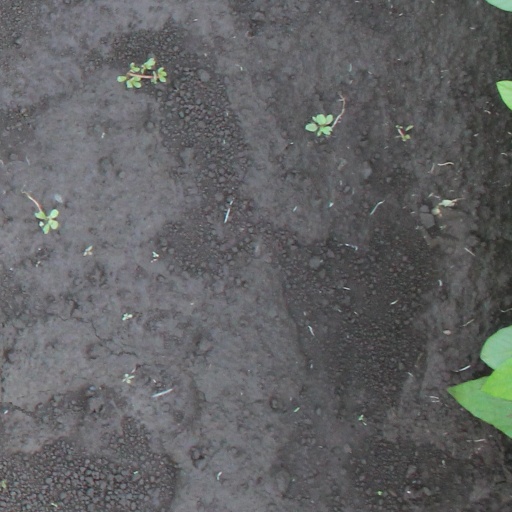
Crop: soybean